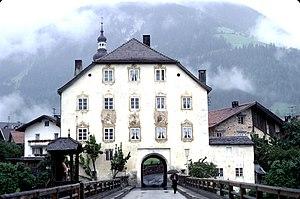
Le Pont de l' Inn et la tour-maison du village de Pfunds en Autriche. Cette tour-maison qui est habitée servait de fortification et permettait le contrôle de l' entrée du village. Sur le pont qui franchit la rivière Inn, on peut apercevoir, à gauche, une chapelle. Cette photographie a été prise un matin de ciel gris et pluvieux. Pfunds est un village autrichien situé sur la rivière Inn dans la partie sud-ouest du Tirol et près de la ville de Landeck. Pfunds, Tirol, Autriche.